Robert York

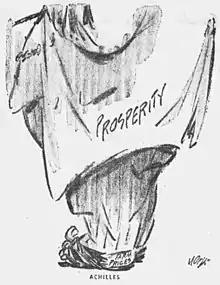
"Achilles", for which York received the 1956 Pulitzer Prize for Editorial Cartooning

Robert York (23 August 1909 — 21 May 1975) was an American cartoonist from 1930 to 1974. York began working for the Chicago Tribune and Nashville Banner throughout the 1930s before joining the Louisville Times in 1937. As a political cartoonist, York spent the majority of his career with Louisville apart from a stint with the United States Army Air Forces during World War II.